Water Flower

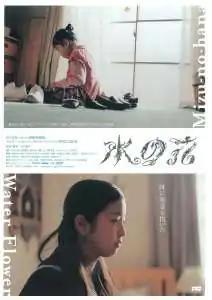
Movie poster

Minako is a quiet junior high school student being raised by her overworked single father. This movie is a portrait of the relationship between Minako and Yu, Minako's younger half-sister who loves to ballet dance. Minako and her father have a very strained relationship, and she feels as if he is a stranger to her. The situation is exacerbated when he comes home drunk one night and tries to climb on top of her.